U.S. Naval Base Subic Bay

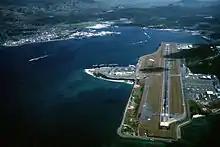
An aerial view of Cubi Point, and in the background, Naval Station Subic Bay

Naval Base Subic Bay was a major ship-repair, supply, and rest and recreation facility of the Spanish Navy and subsequently the United States Navy located in Zambales, Philippines. The base was , about the size of Singapore. The Navy Exchange had the largest volume of sales of any exchange in the world, and the Naval Supply Depot handled the largest volume of fuel oil of any navy facility in the world. The naval base was the largest overseas military installation of the United States Armed Forces, after Clark Air Base in Angeles City was closed in 1991. Following its closure in 1992, it was transformed into the Subic Bay Freeport Zone by the Philippine government.